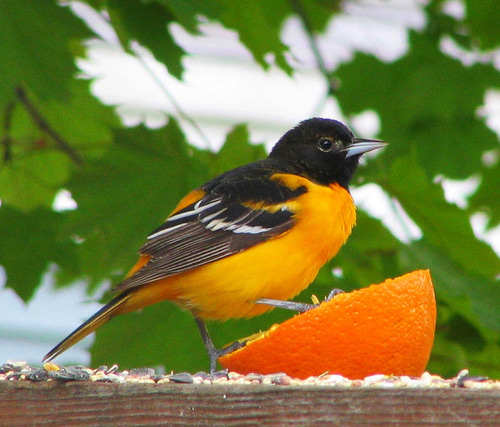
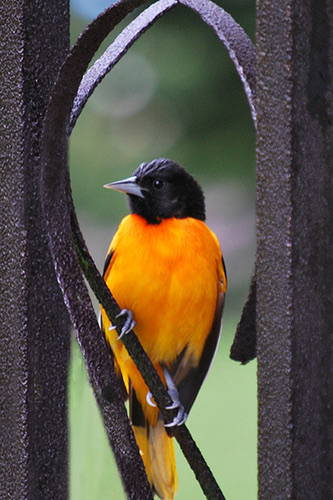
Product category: misc
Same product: yes